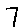
Label: 7